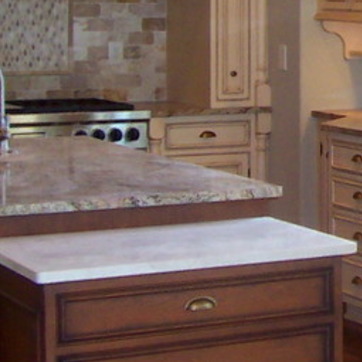
Material: polishedstone